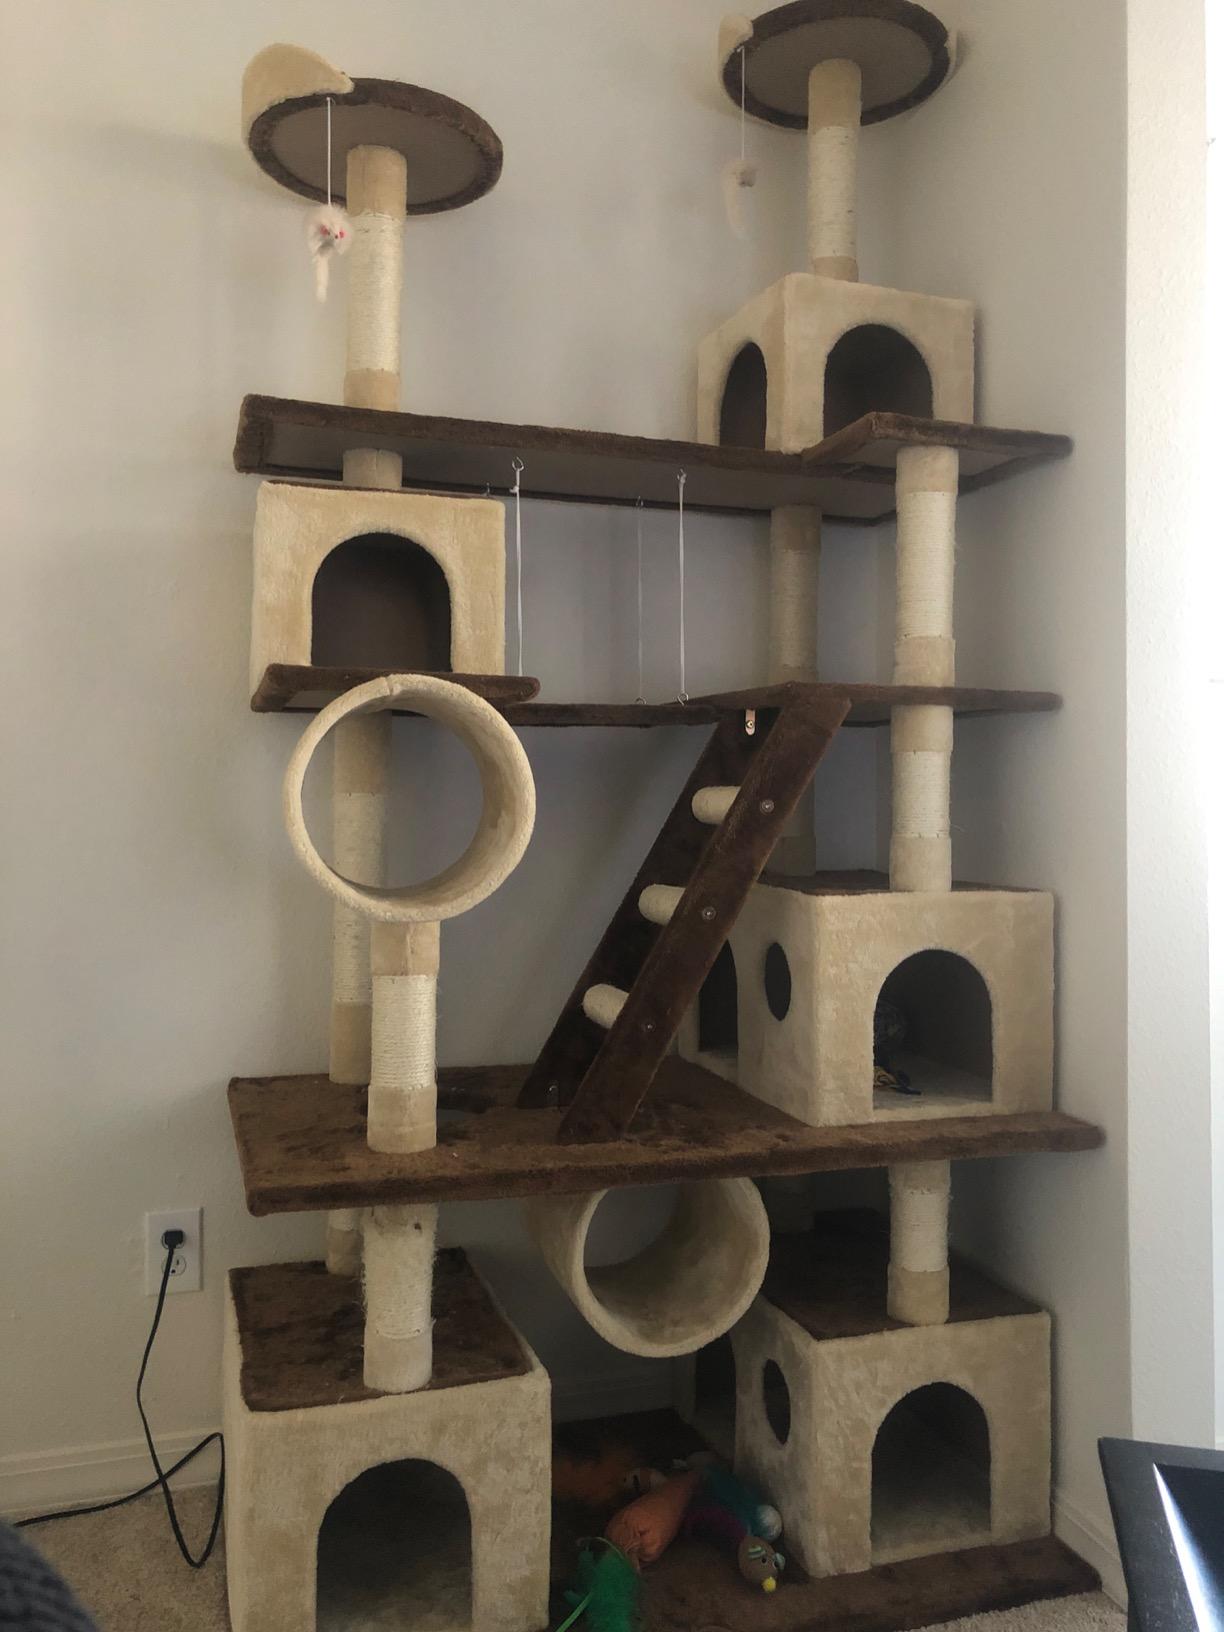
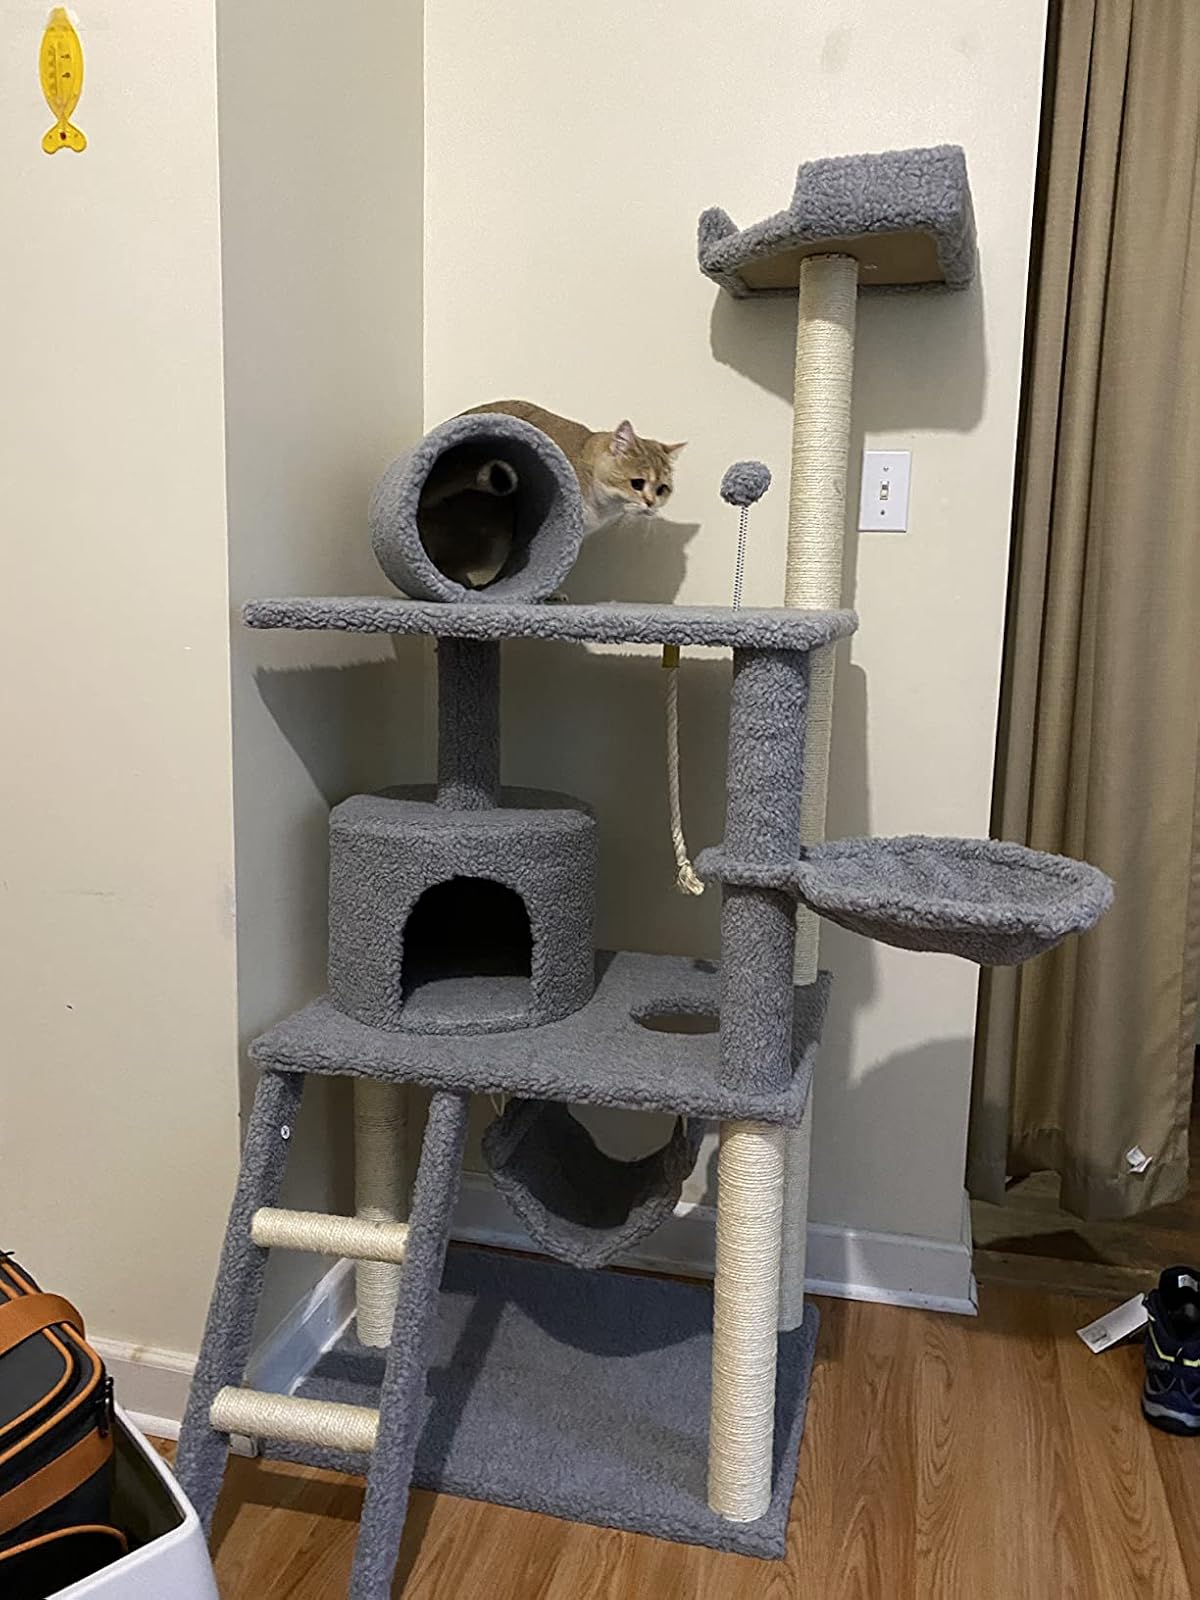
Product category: items_cat tree
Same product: no